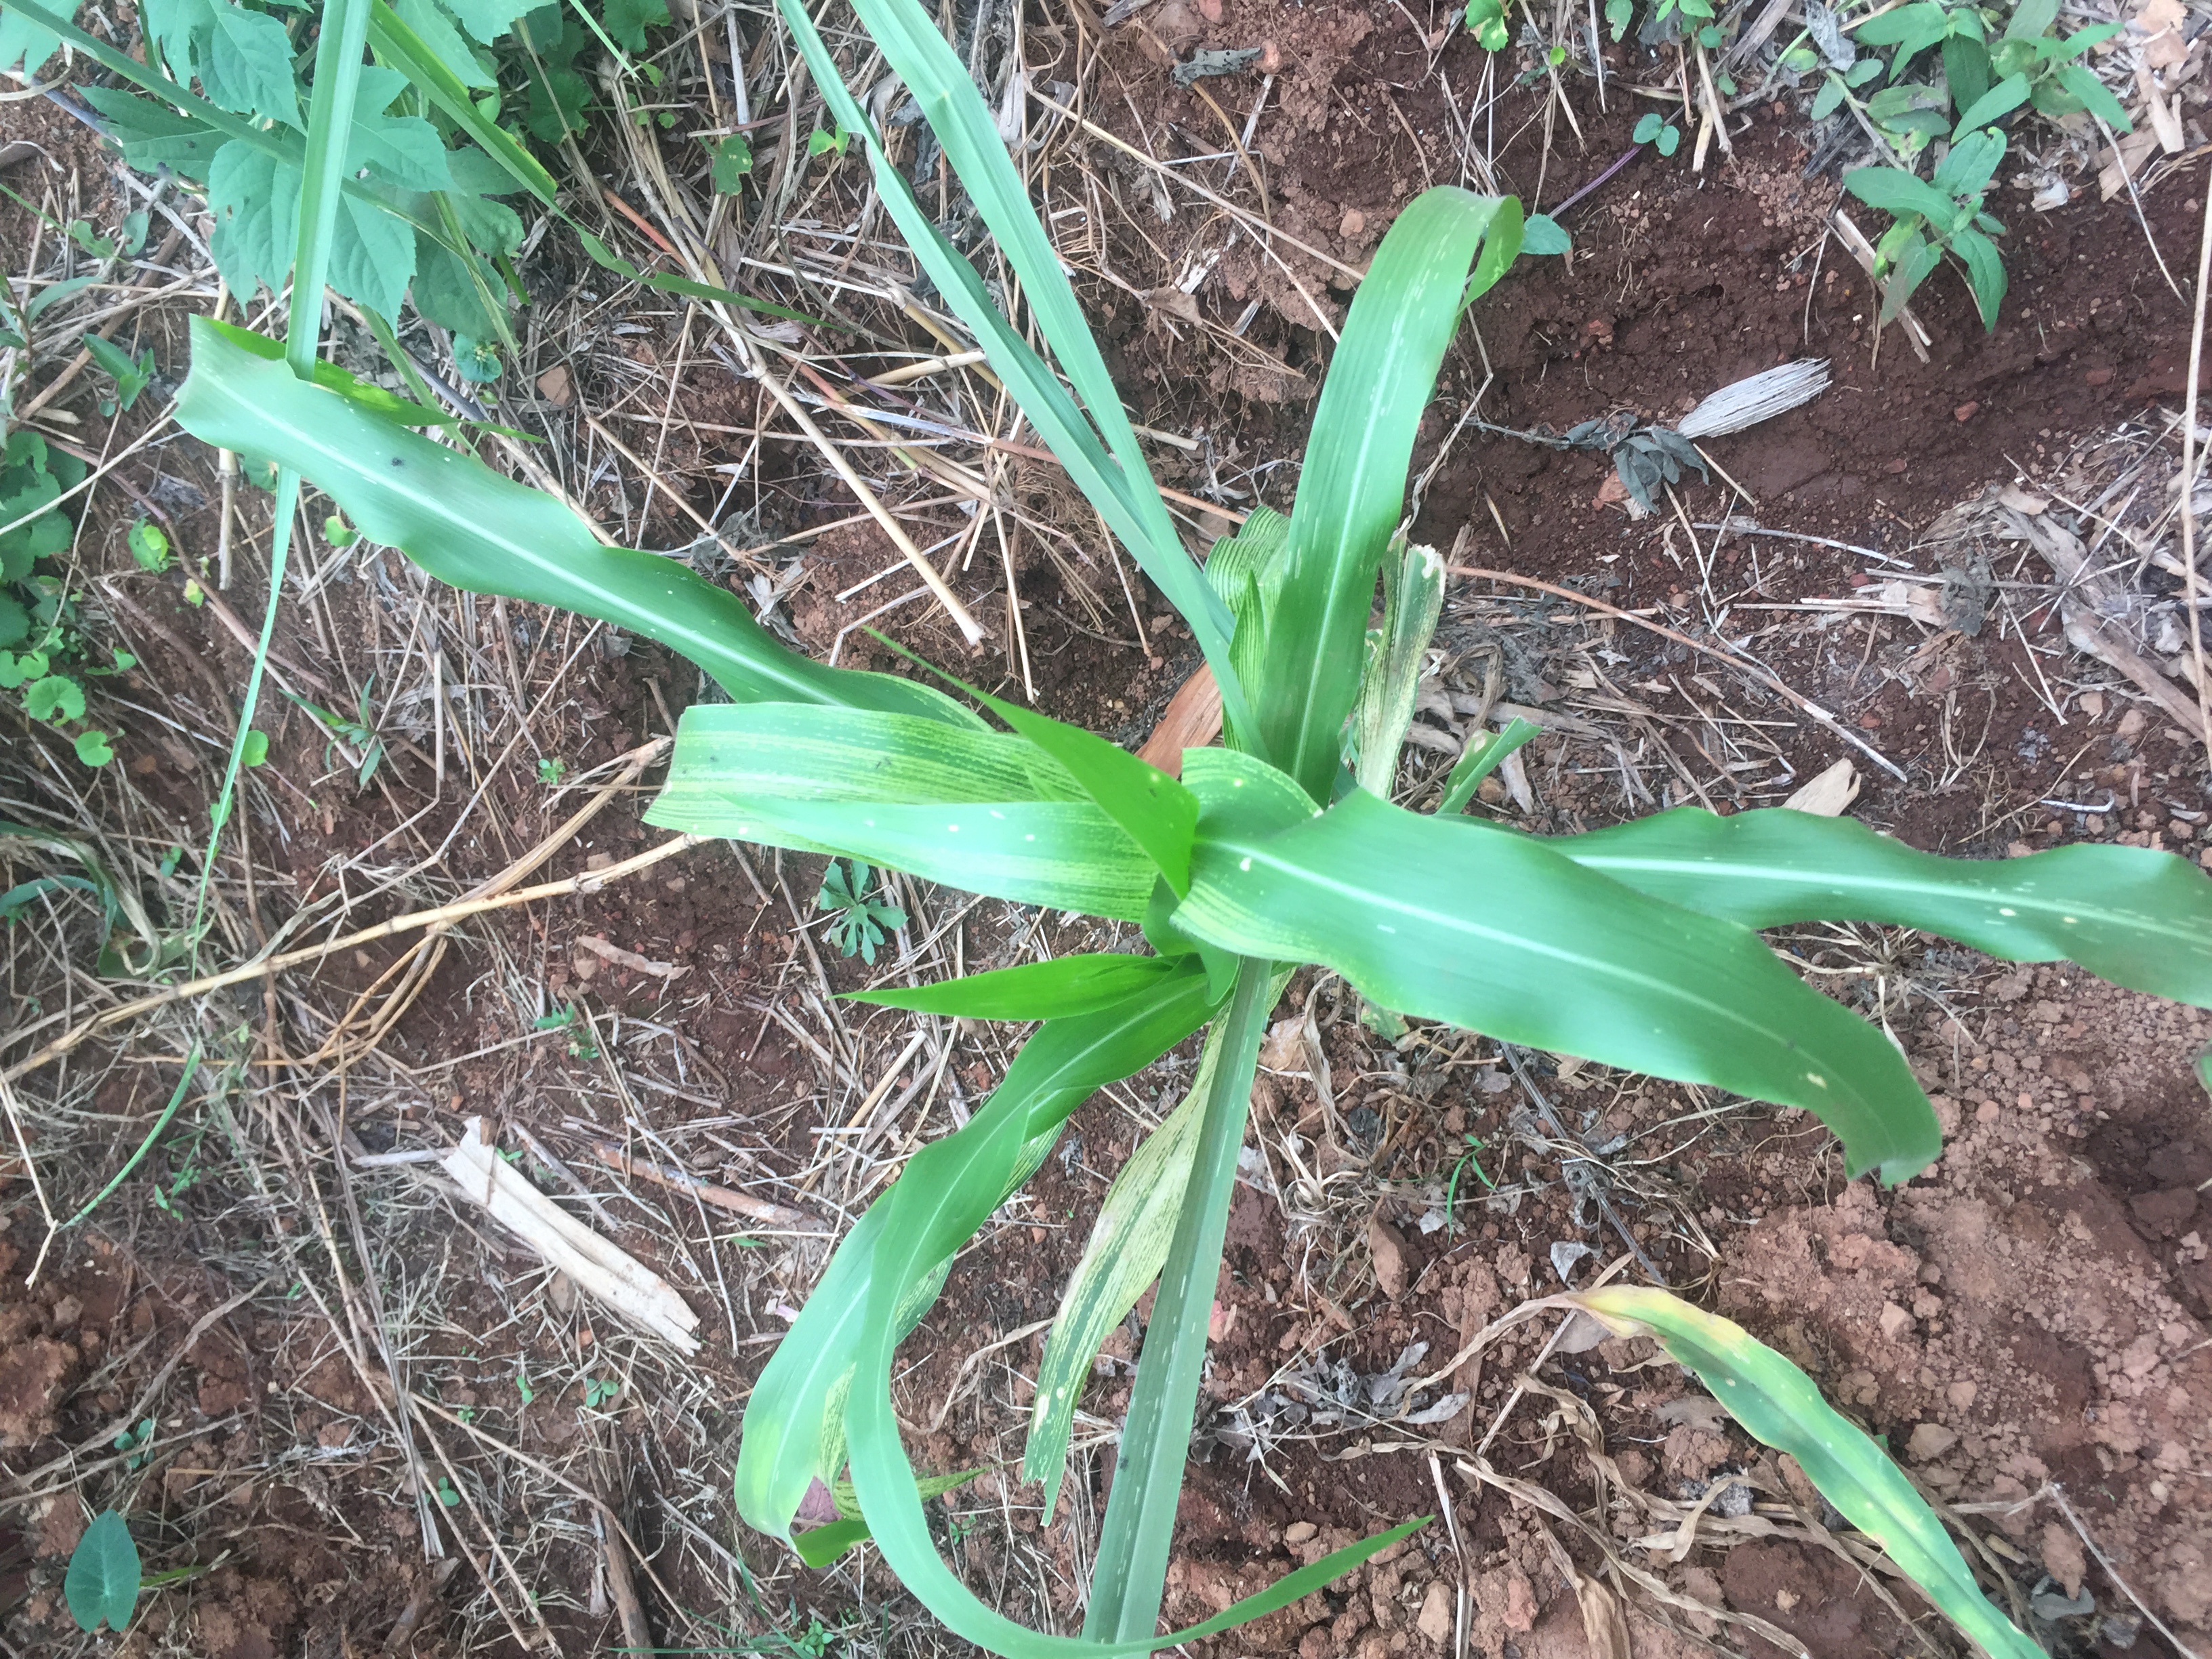
Label: helminthosporium_leaf_blight